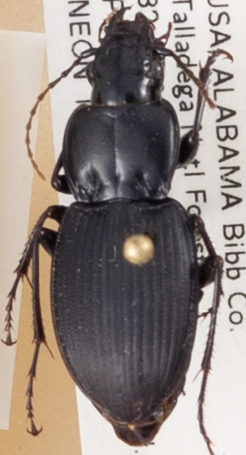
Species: Cyclotrachelus convivus
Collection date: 2018-05-02
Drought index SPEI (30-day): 0.9
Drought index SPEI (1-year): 0.926
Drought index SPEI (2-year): -0.24